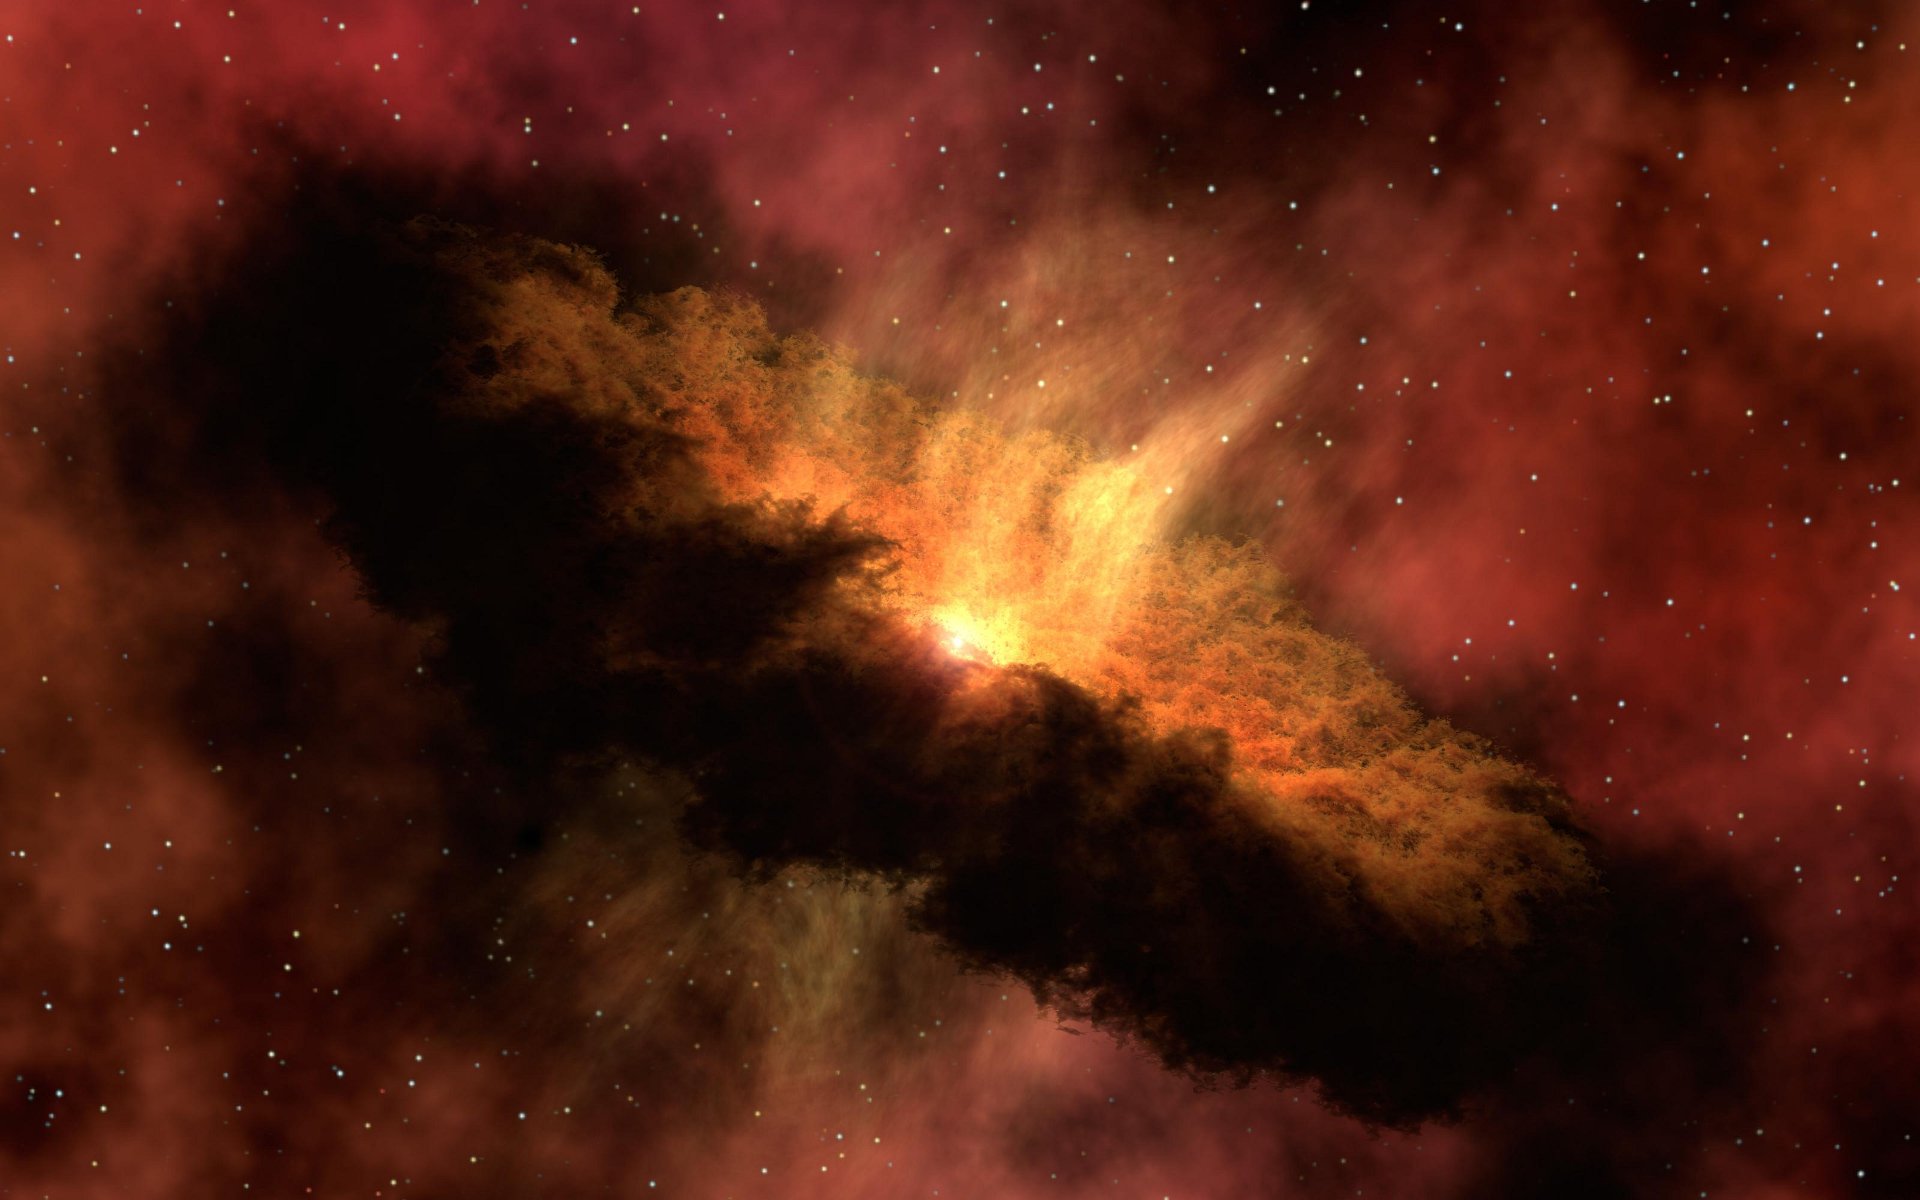
atmosphere, space, nasa, nebula, outer space, research, science, astronomy, universe, starry sky, solar system, astronomical object